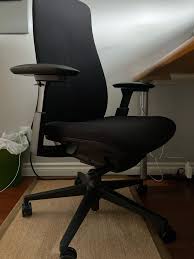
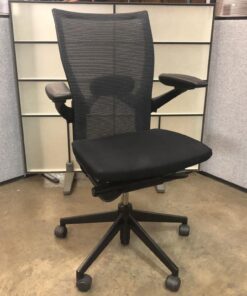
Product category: items_chair
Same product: no